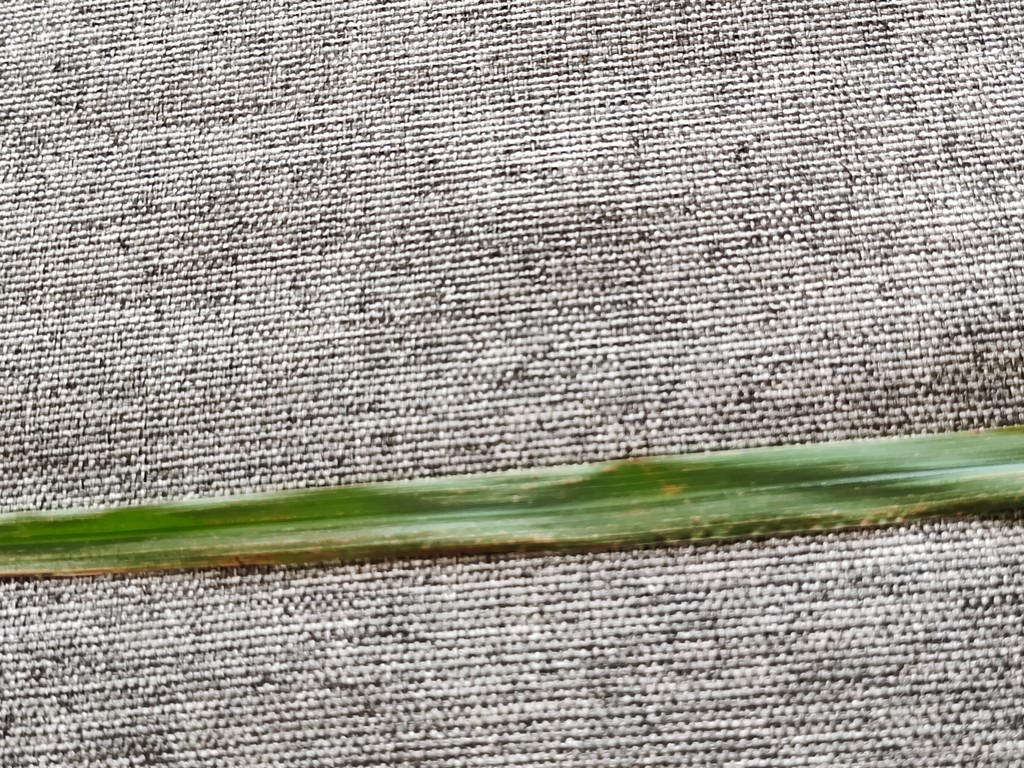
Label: Unhealthy